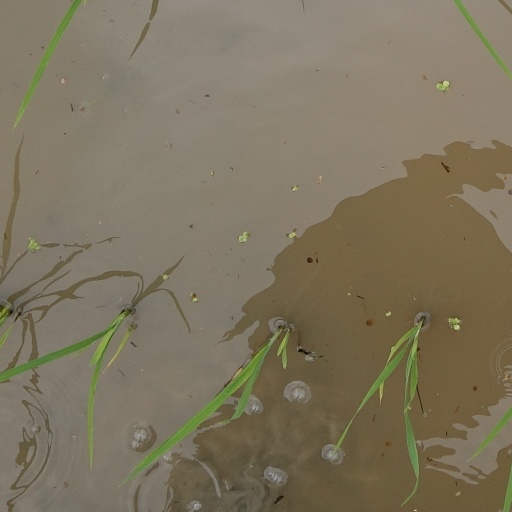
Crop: rice